Cygnus OA-9E

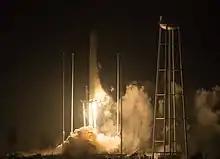
Launch of Antares carrying Cygnus CRS OA-9E.

The COTS demonstration mission was successfully conducted in September 2013, and Orbital commenced operational ISS cargo missions under the Commercial Resupply Service (CRS) program with two missions in 2014. Regrettably, the third operational mission, Orb CRS-3, resulted was not successful due to spectacular Antares failure during launch. The company decided to discontinue the Antares 100 series and accelerate the introduction of a new propulsion. The Antares system will be upgraded with newly built RD-181 first-stage engines to provide greater payload performance and increased reliability.